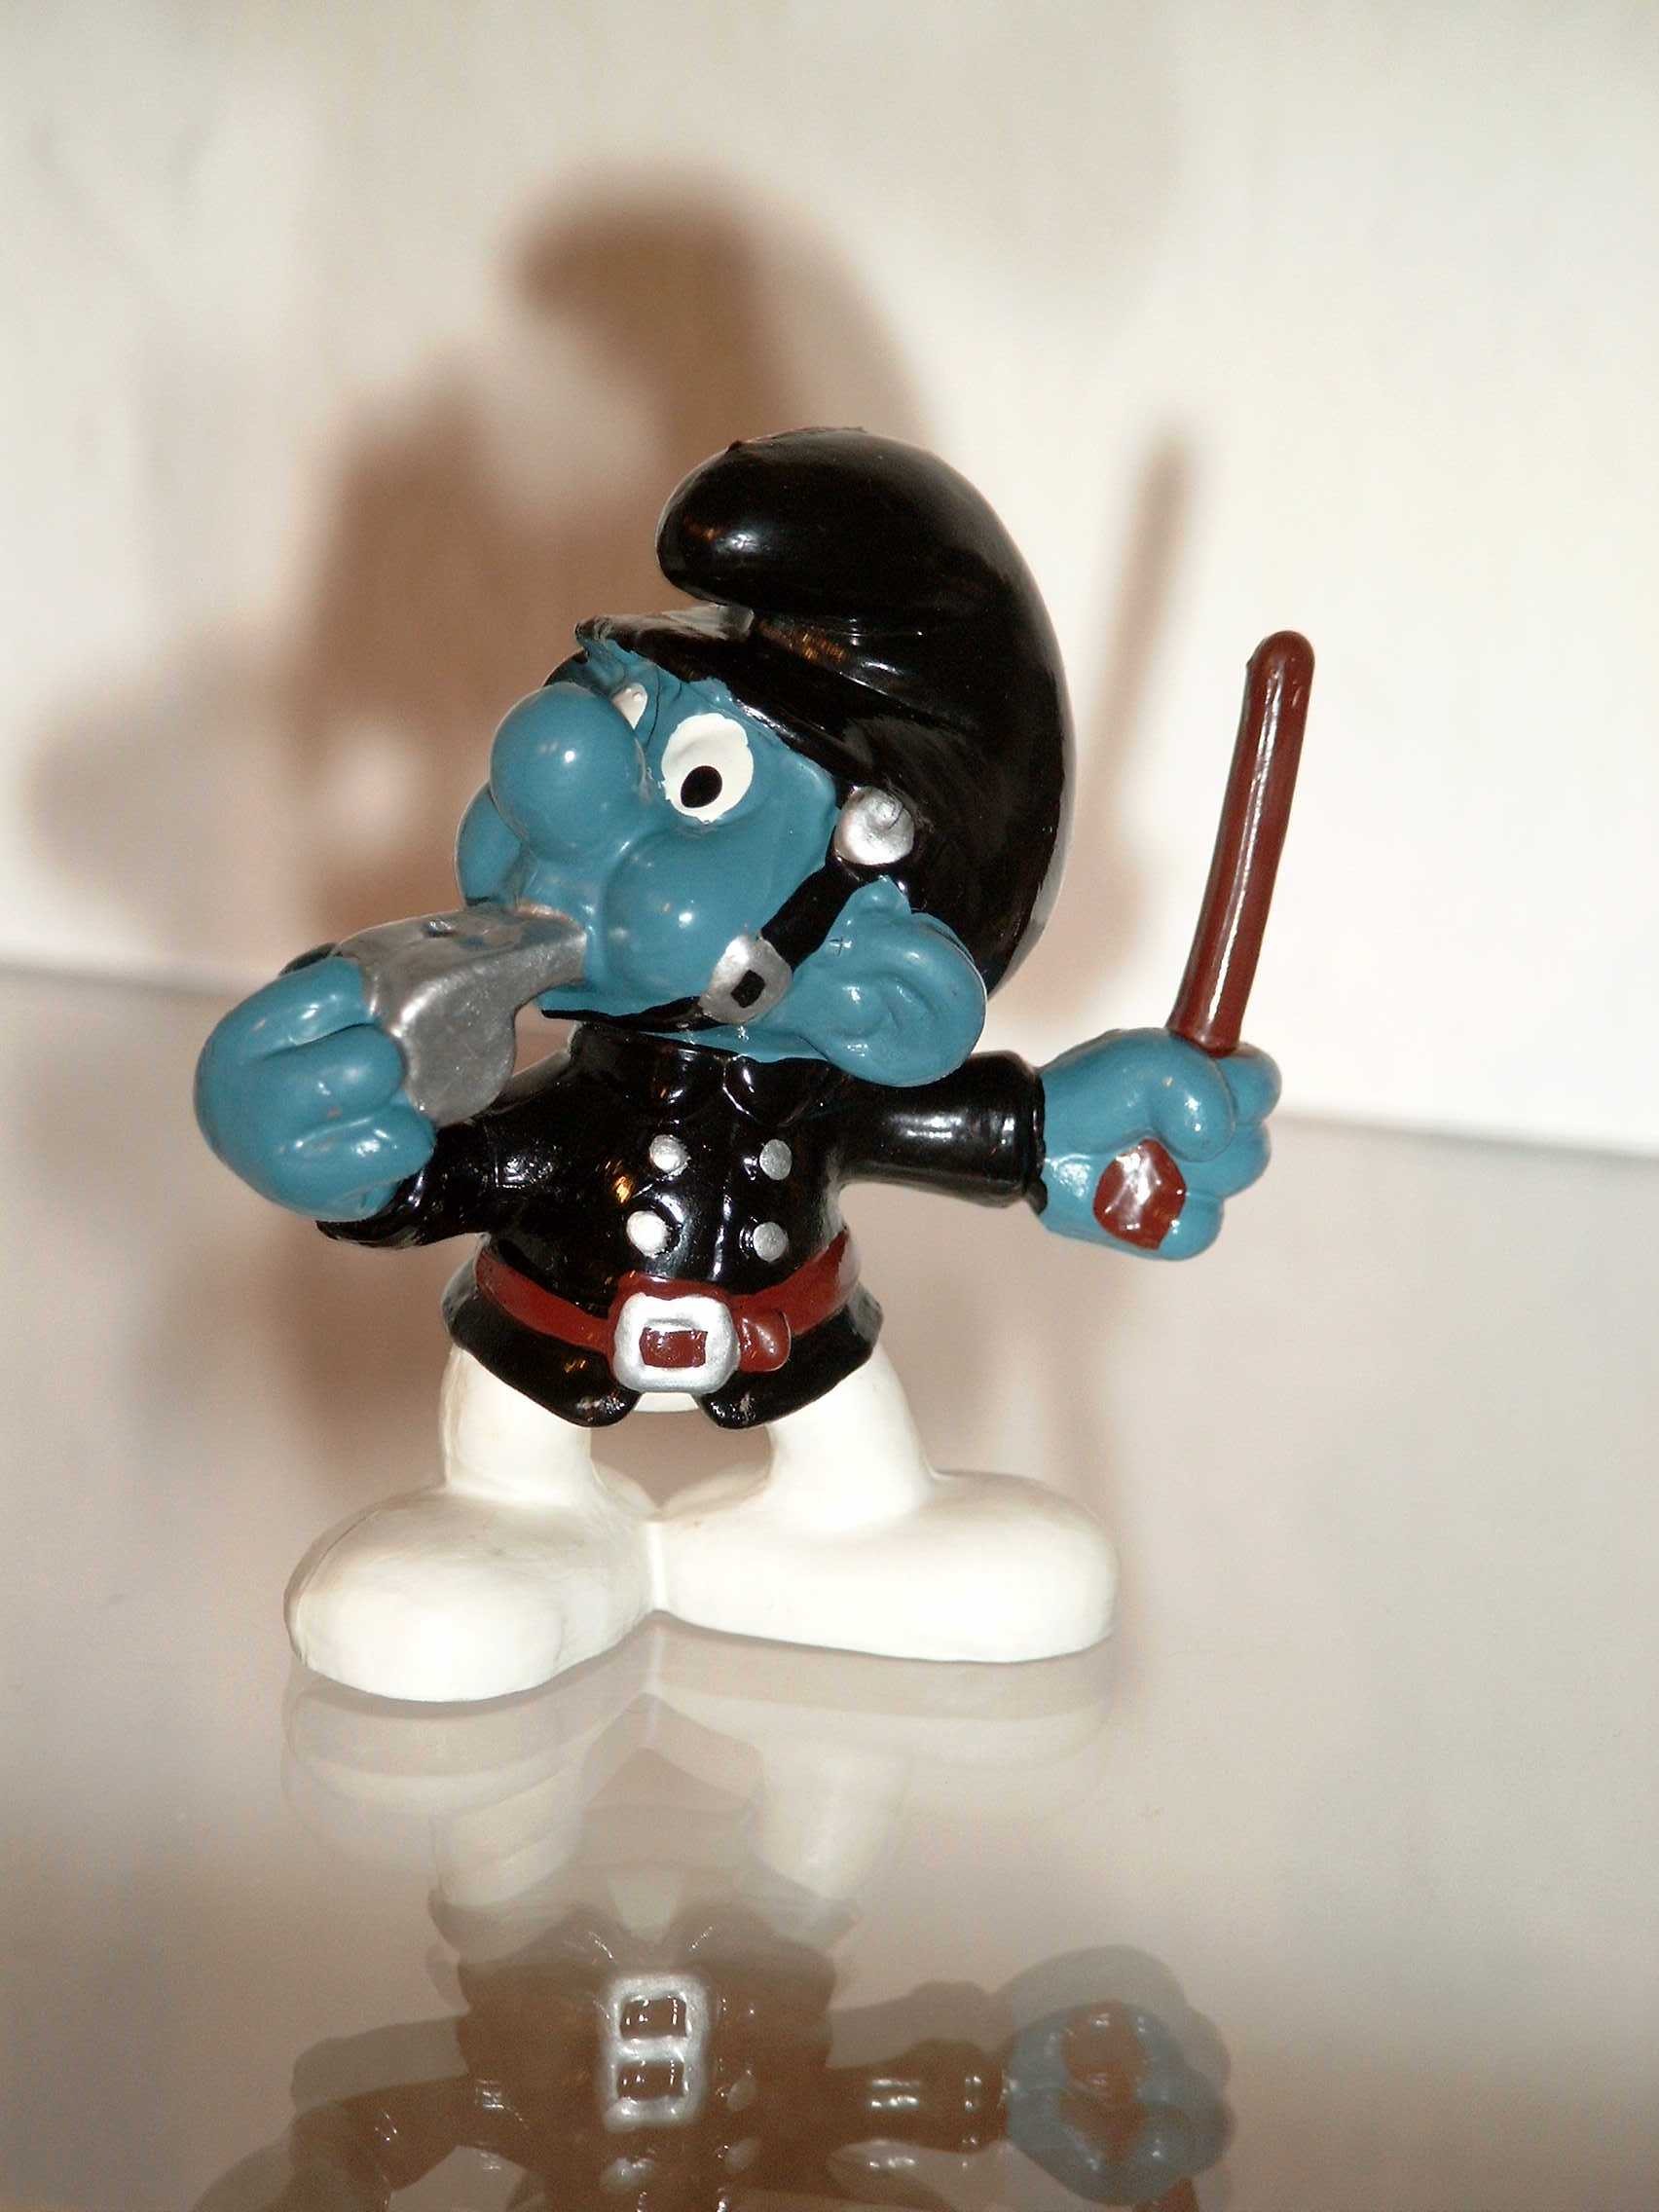
hand, machine, blue, toy, art, figurine, uniform, action figure, smurf, constable